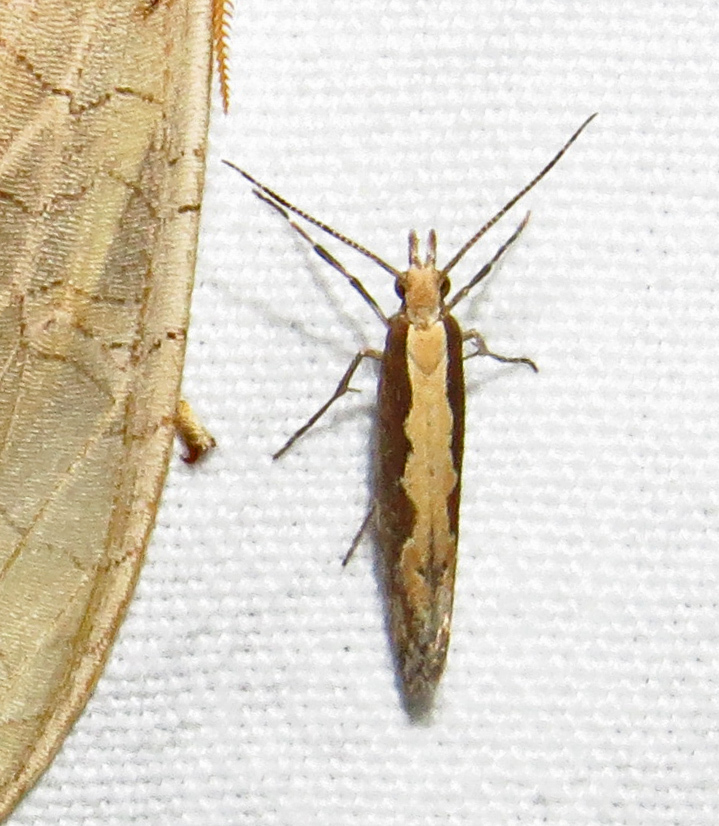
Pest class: diamondback_moth